Ouigo

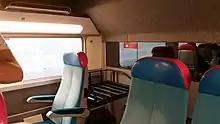
Ouigo train interior

Ouigo Grande Vitesse uses modified double-decker TGV Duplex trains, which are single 2nd class cars made up of either 2 x 2 or 3 x 1 abreast non-reclining seats, and lack a buffet car. This gives a capacity of 1268 passengers (634 per trainset), which is 20% more passengers than regular TGV Duplex trains.